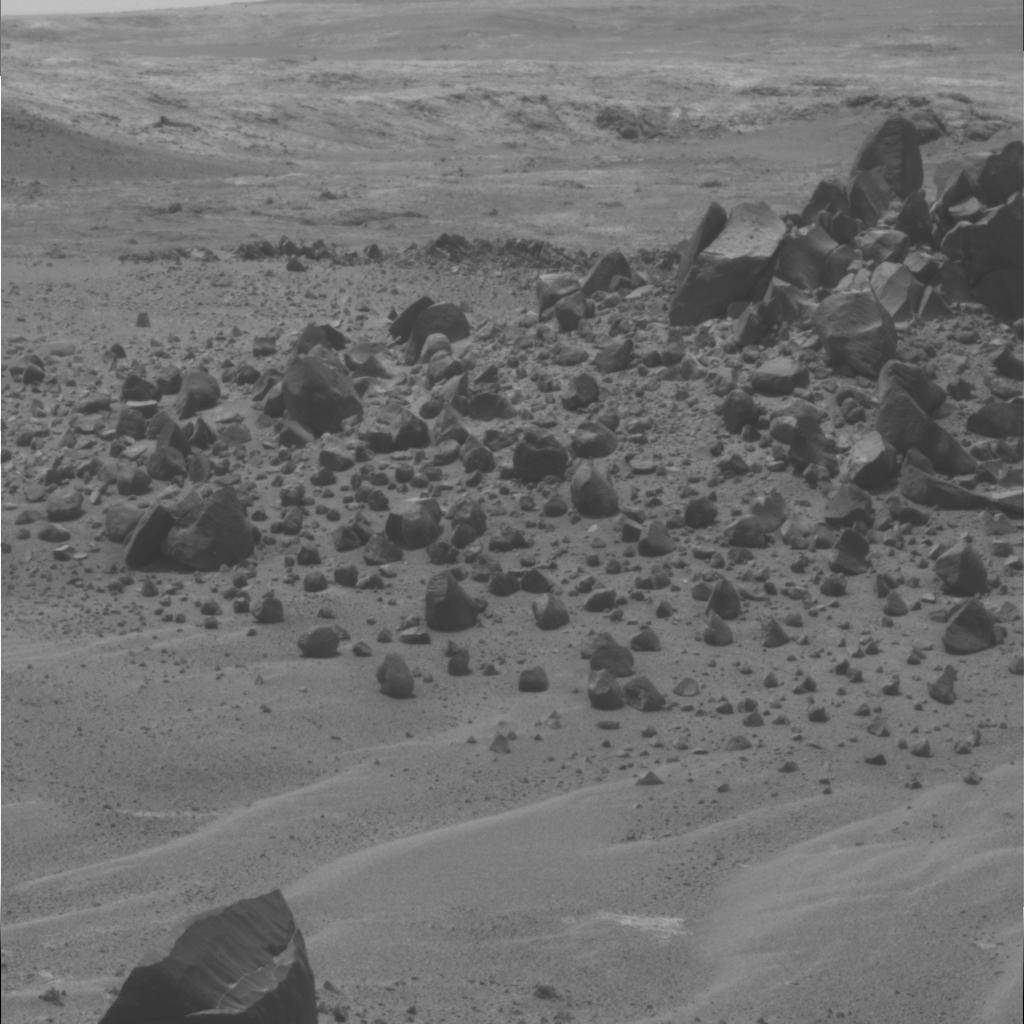
Surface features visible: Rock Outcrops, Float Rocks, Clasts, Dunes/Ripples, Soil, Nearby Surface